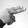
ASL letter: H